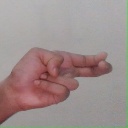
अक्षर: ह